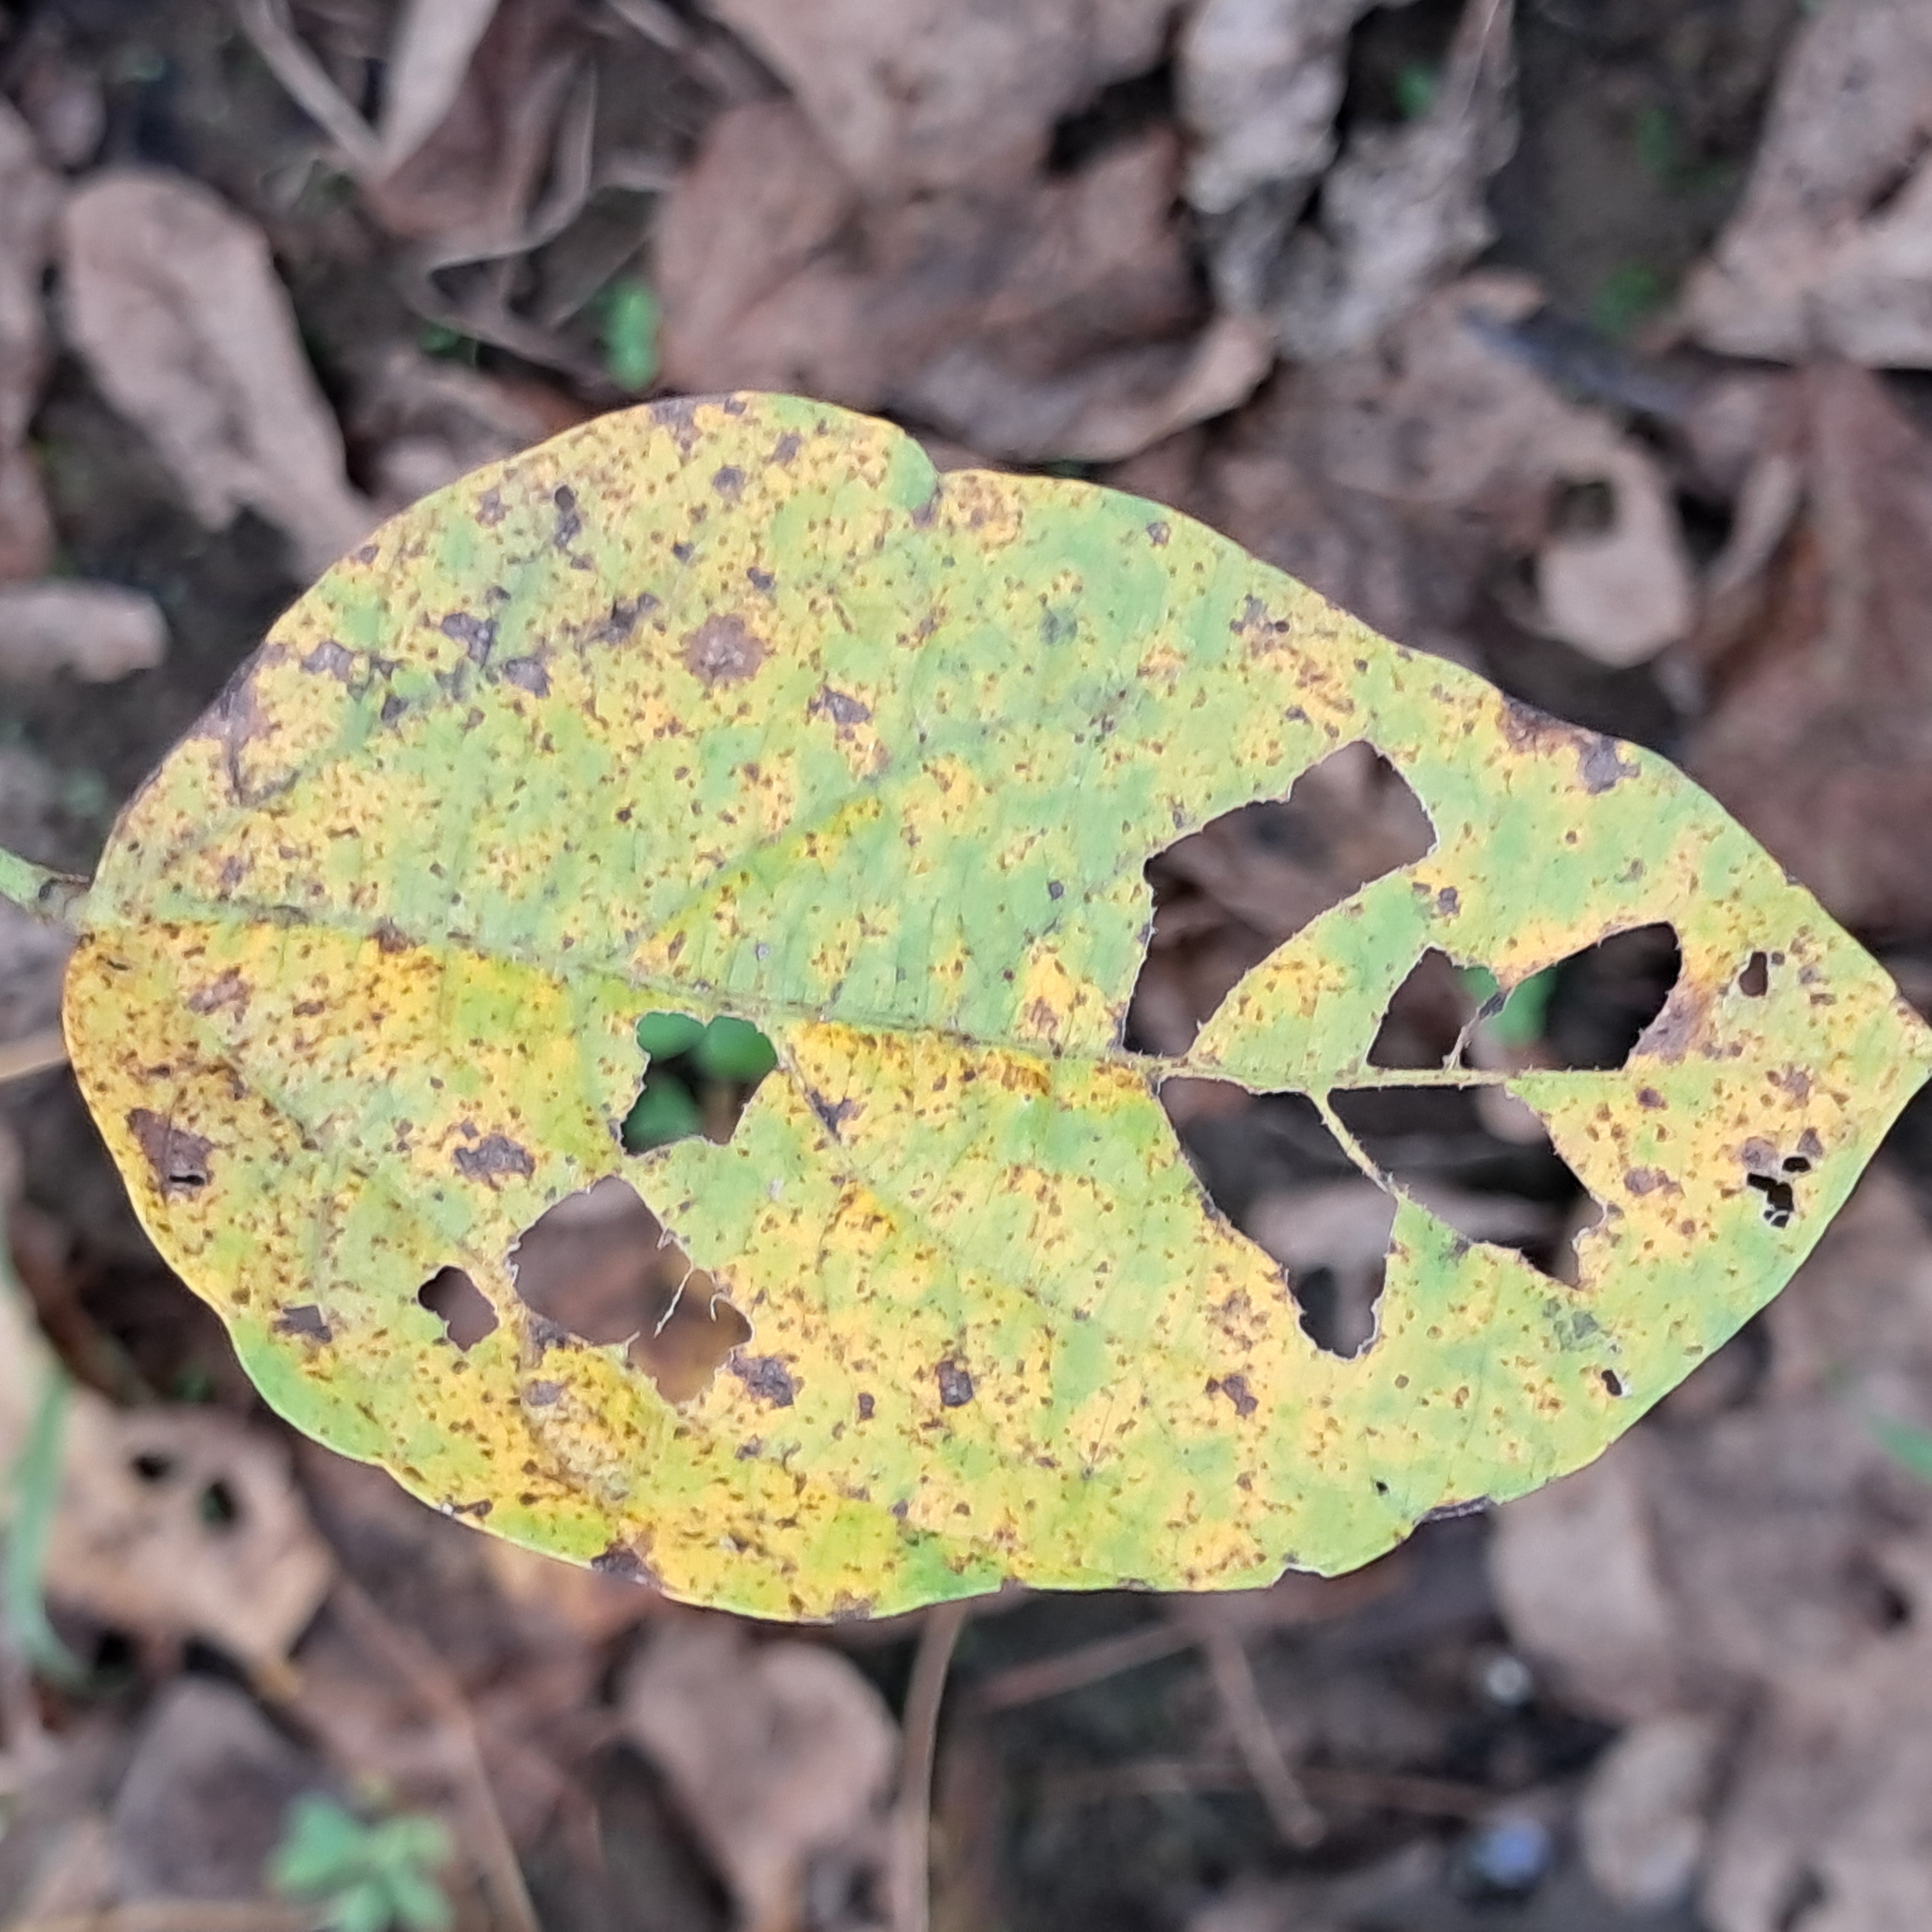
Label: Rust